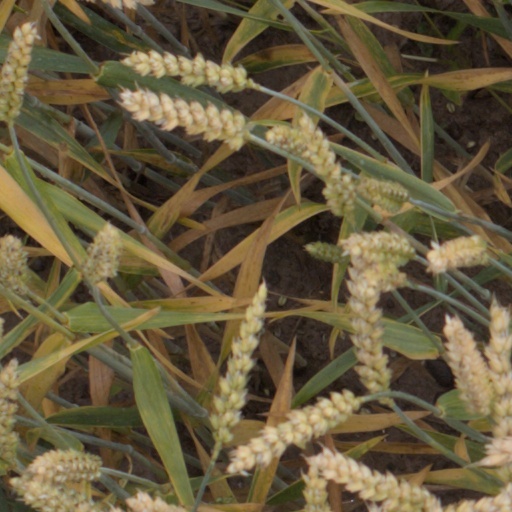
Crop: wheat